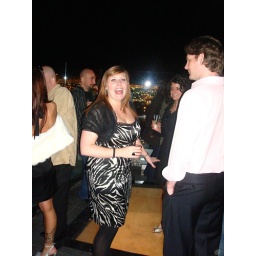
Heather: &amp;quot;No really, there's no way in hell I'm walking on the glass floor.&amp;quot;